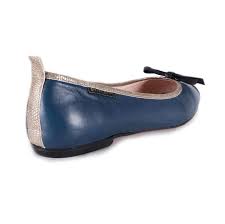
Label: Ballet Flat